The Day the Bookies Wept

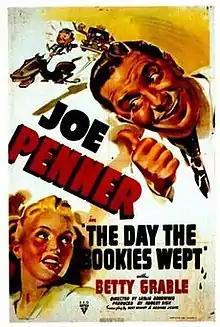
Theatrical release poster

The Day the Bookies Wept is a 1939 American comedy film directed by Leslie Goodwins and written by Bert Granet and George Jeske. The film stars Joe Penner, Betty Grable, Richard Lane, Tom Kennedy and Thurston Hall. The film was released on September 15, 1939, by RKO Pictures.